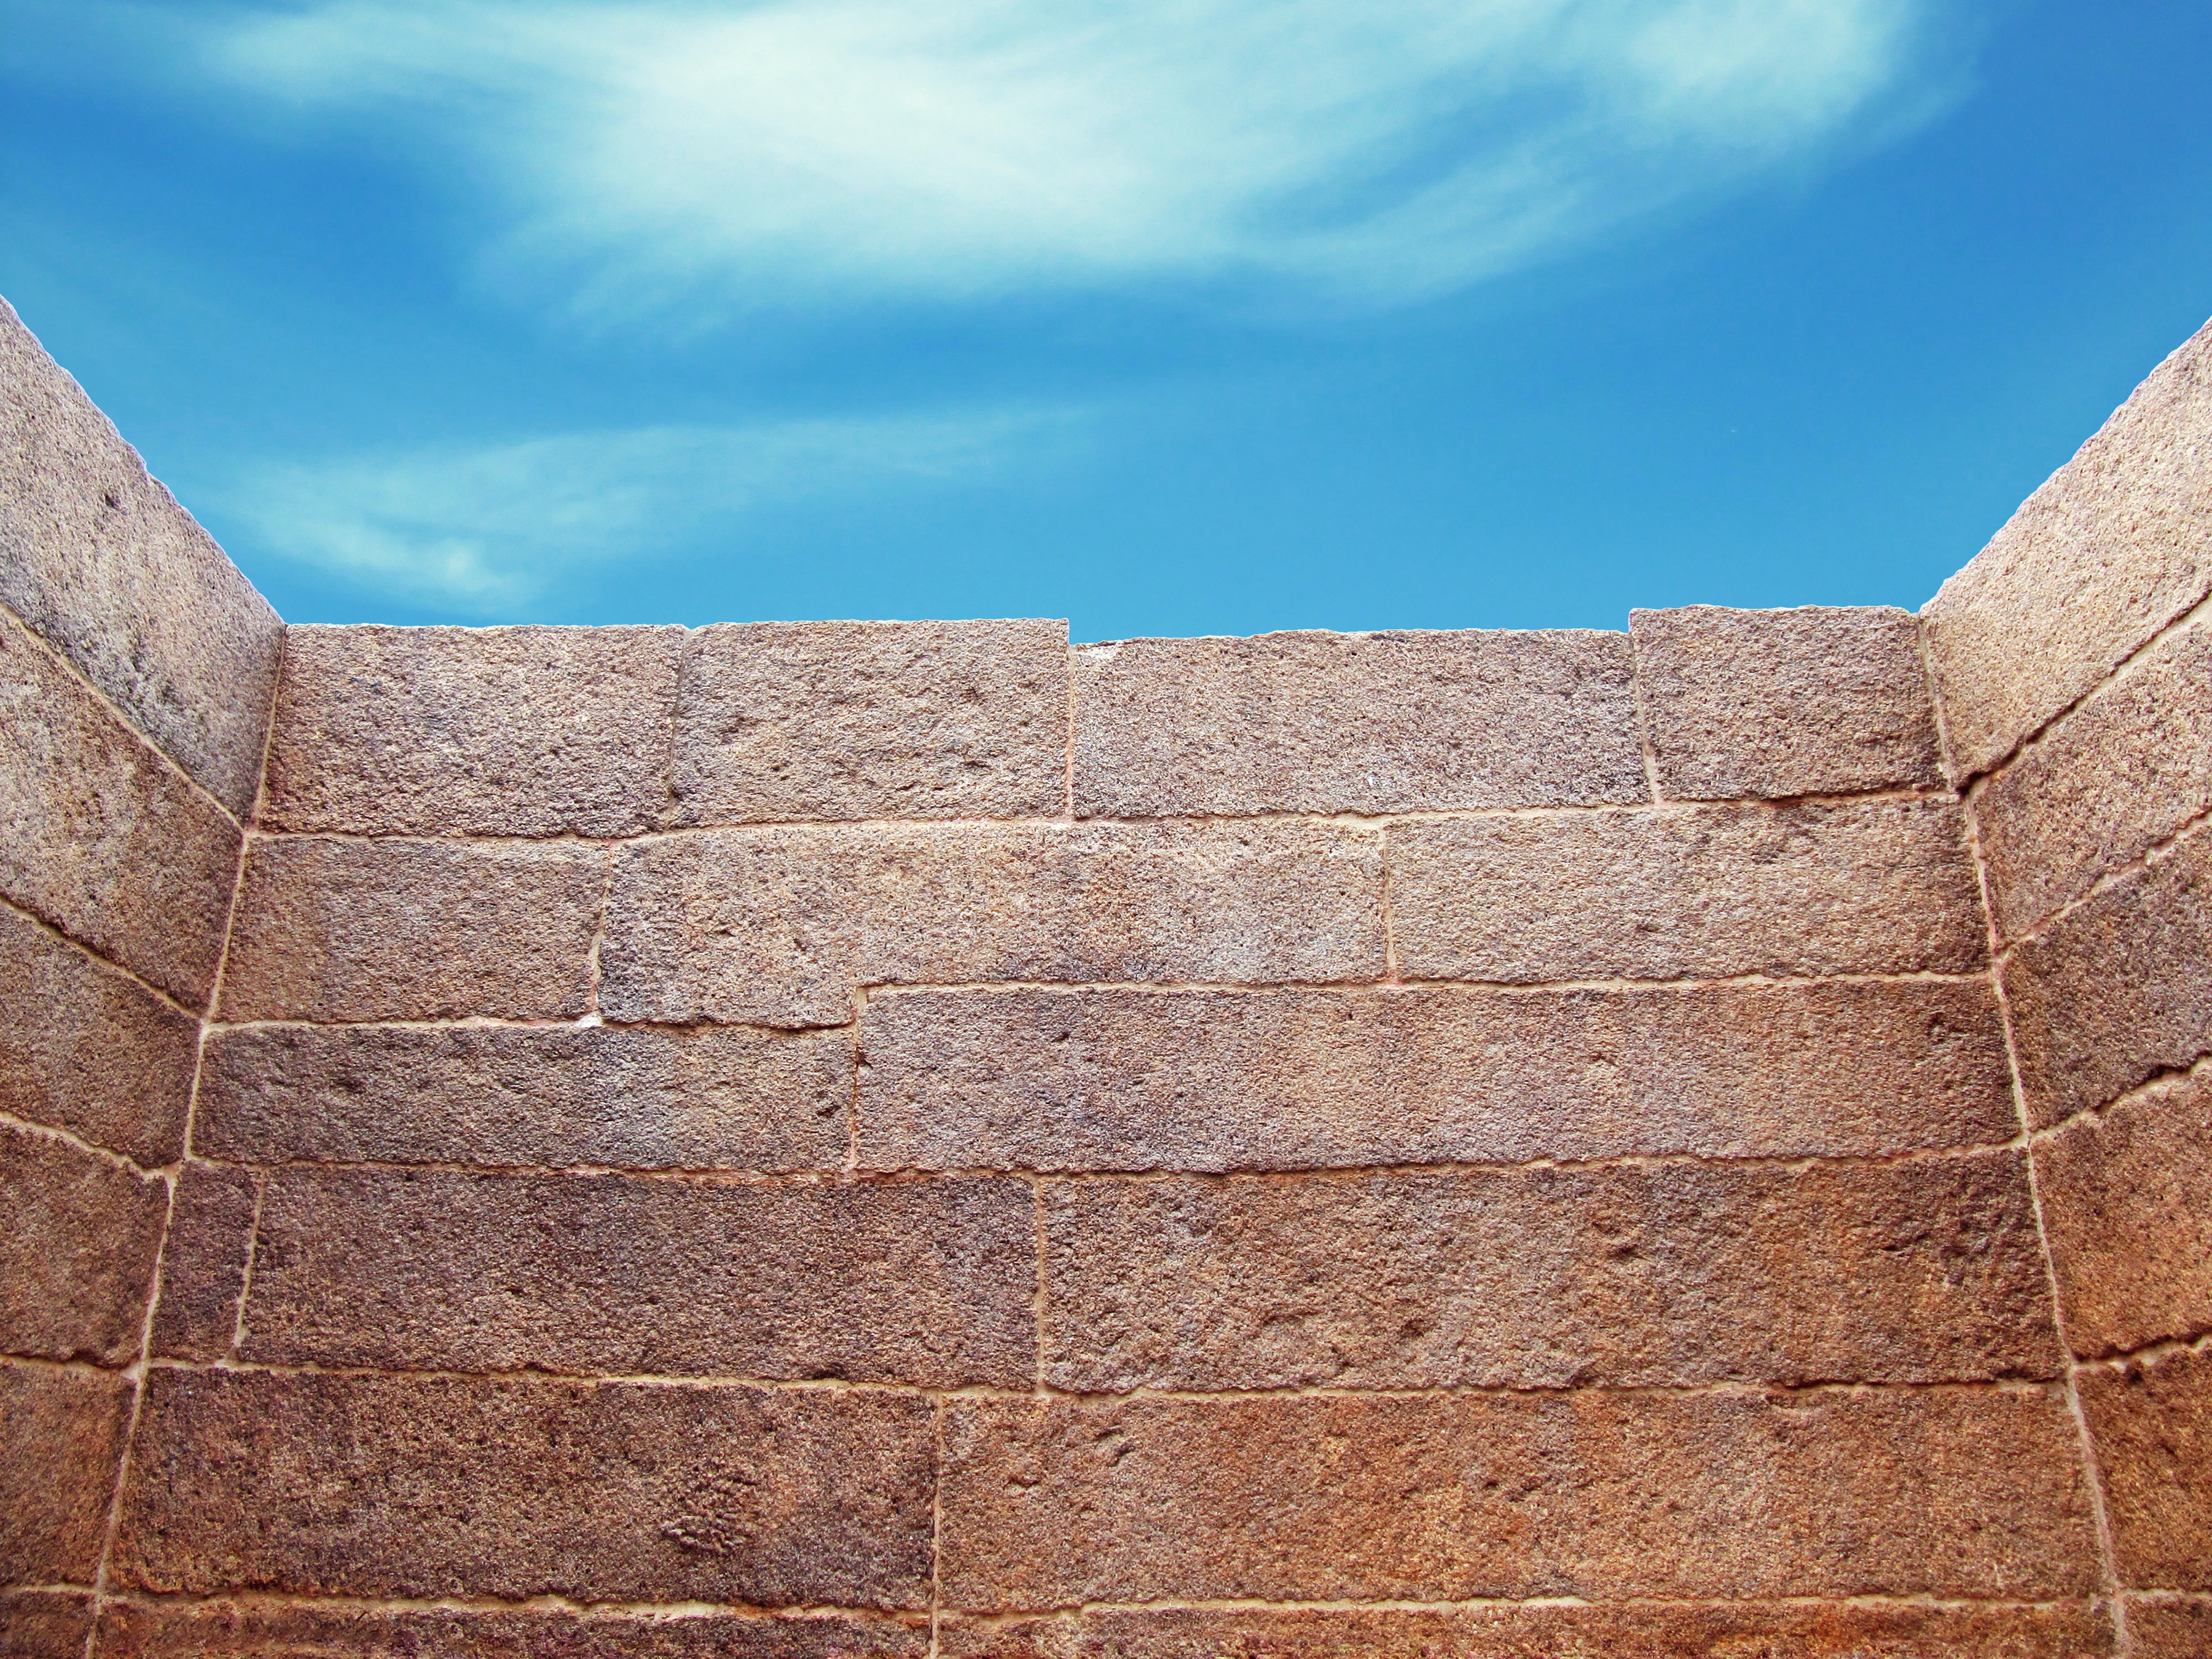
rock, architecture, structure, wood, old, wall, stone, ancient, rough, brick, close, material, blue sky, stable, sandy, temple, corner, bright, tall, day, blocks, barrier, problem, bound, locked, strong, obstacle, deadlock, light brown, white cloud, firm, enclosed, imprisonment, dead end, constraint, stalemate, limitation, ancient history, lockup, roofless, blind alley, impasse, sky above, limits, claustrophobia, without roof